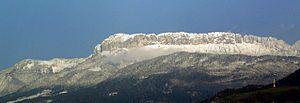
Le Parmelan vu depuis Annecy (Haute-Savoie, France).
Villaz est une commune française située dans le département Haute-Savoie, en région Auvergne-Rhône-Alpes.
Le Parmelan est une montagne de France, en Haute-Savoie, sur la bordure occidentale du massif des Bornes. Elle se présente sous la forme d'un plateau calcaire situé entre 1 600 et 1 800 mètres d'altitude, bordé de falaises sur ses rebords nord, ouest et sud et qui culmine à 1 856 mètres d'altitude à sa falaise sud-ouest.
La montagne de Lachat est une montagne du massif des Bornes, dans les Préalpes.